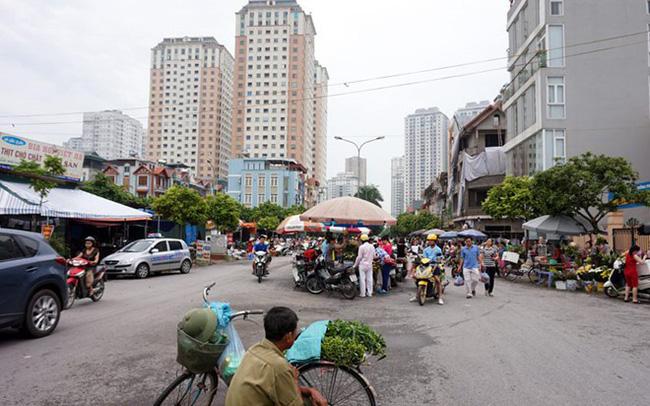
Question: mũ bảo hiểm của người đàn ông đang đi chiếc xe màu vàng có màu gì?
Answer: mũ bảo hiểm của người đàn ông có màu vàng